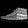
Label: Sneaker